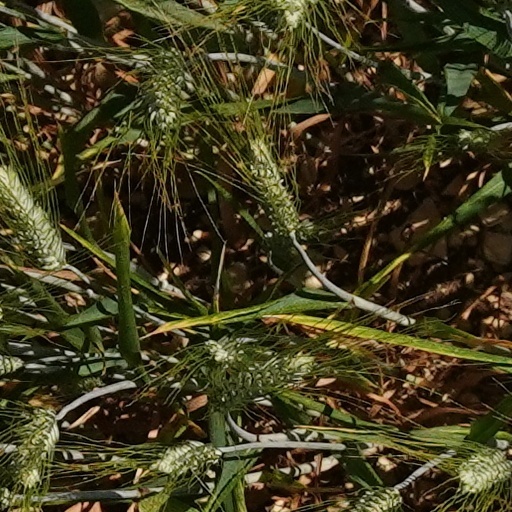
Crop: wheat